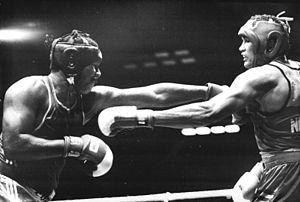
Arnold Vanderlyde est un boxeur néerlandais né le 24 janvier 1963 à Sittard.
Roberto Balado est un boxeur cubain né le 15 février 1969 à Jovellanos et mort le 2 juillet 1994 à La Havane.